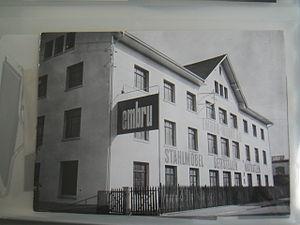
Pierre Gauchat, né le 5 janvier 1902 à Zurich et mort le 25 février 1956 au Caire, est un graphiste, affichiste, illustrateur et enseignant suisse.